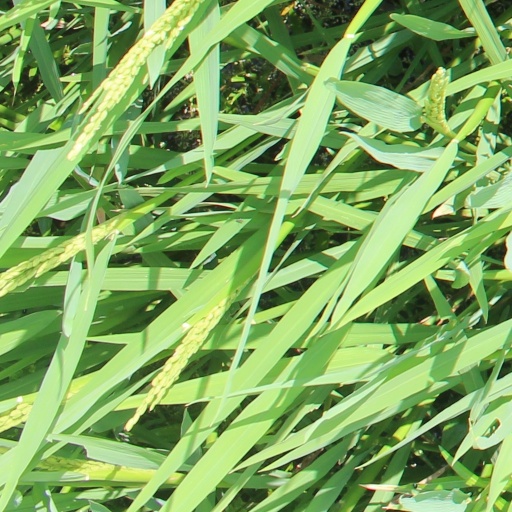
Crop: rice